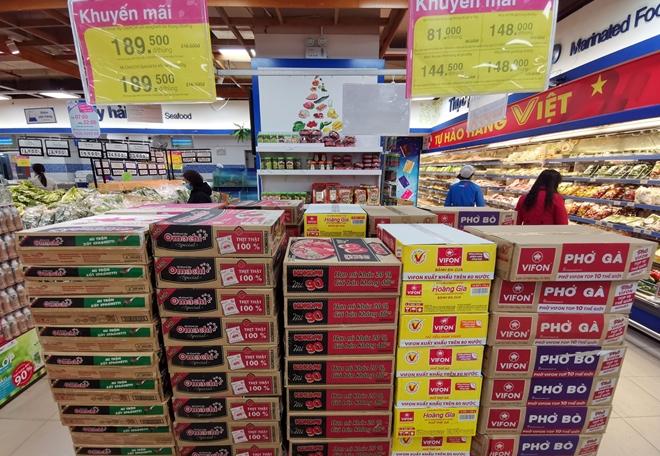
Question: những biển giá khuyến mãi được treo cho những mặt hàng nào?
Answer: các mặt hàng phở và mì ăn liền